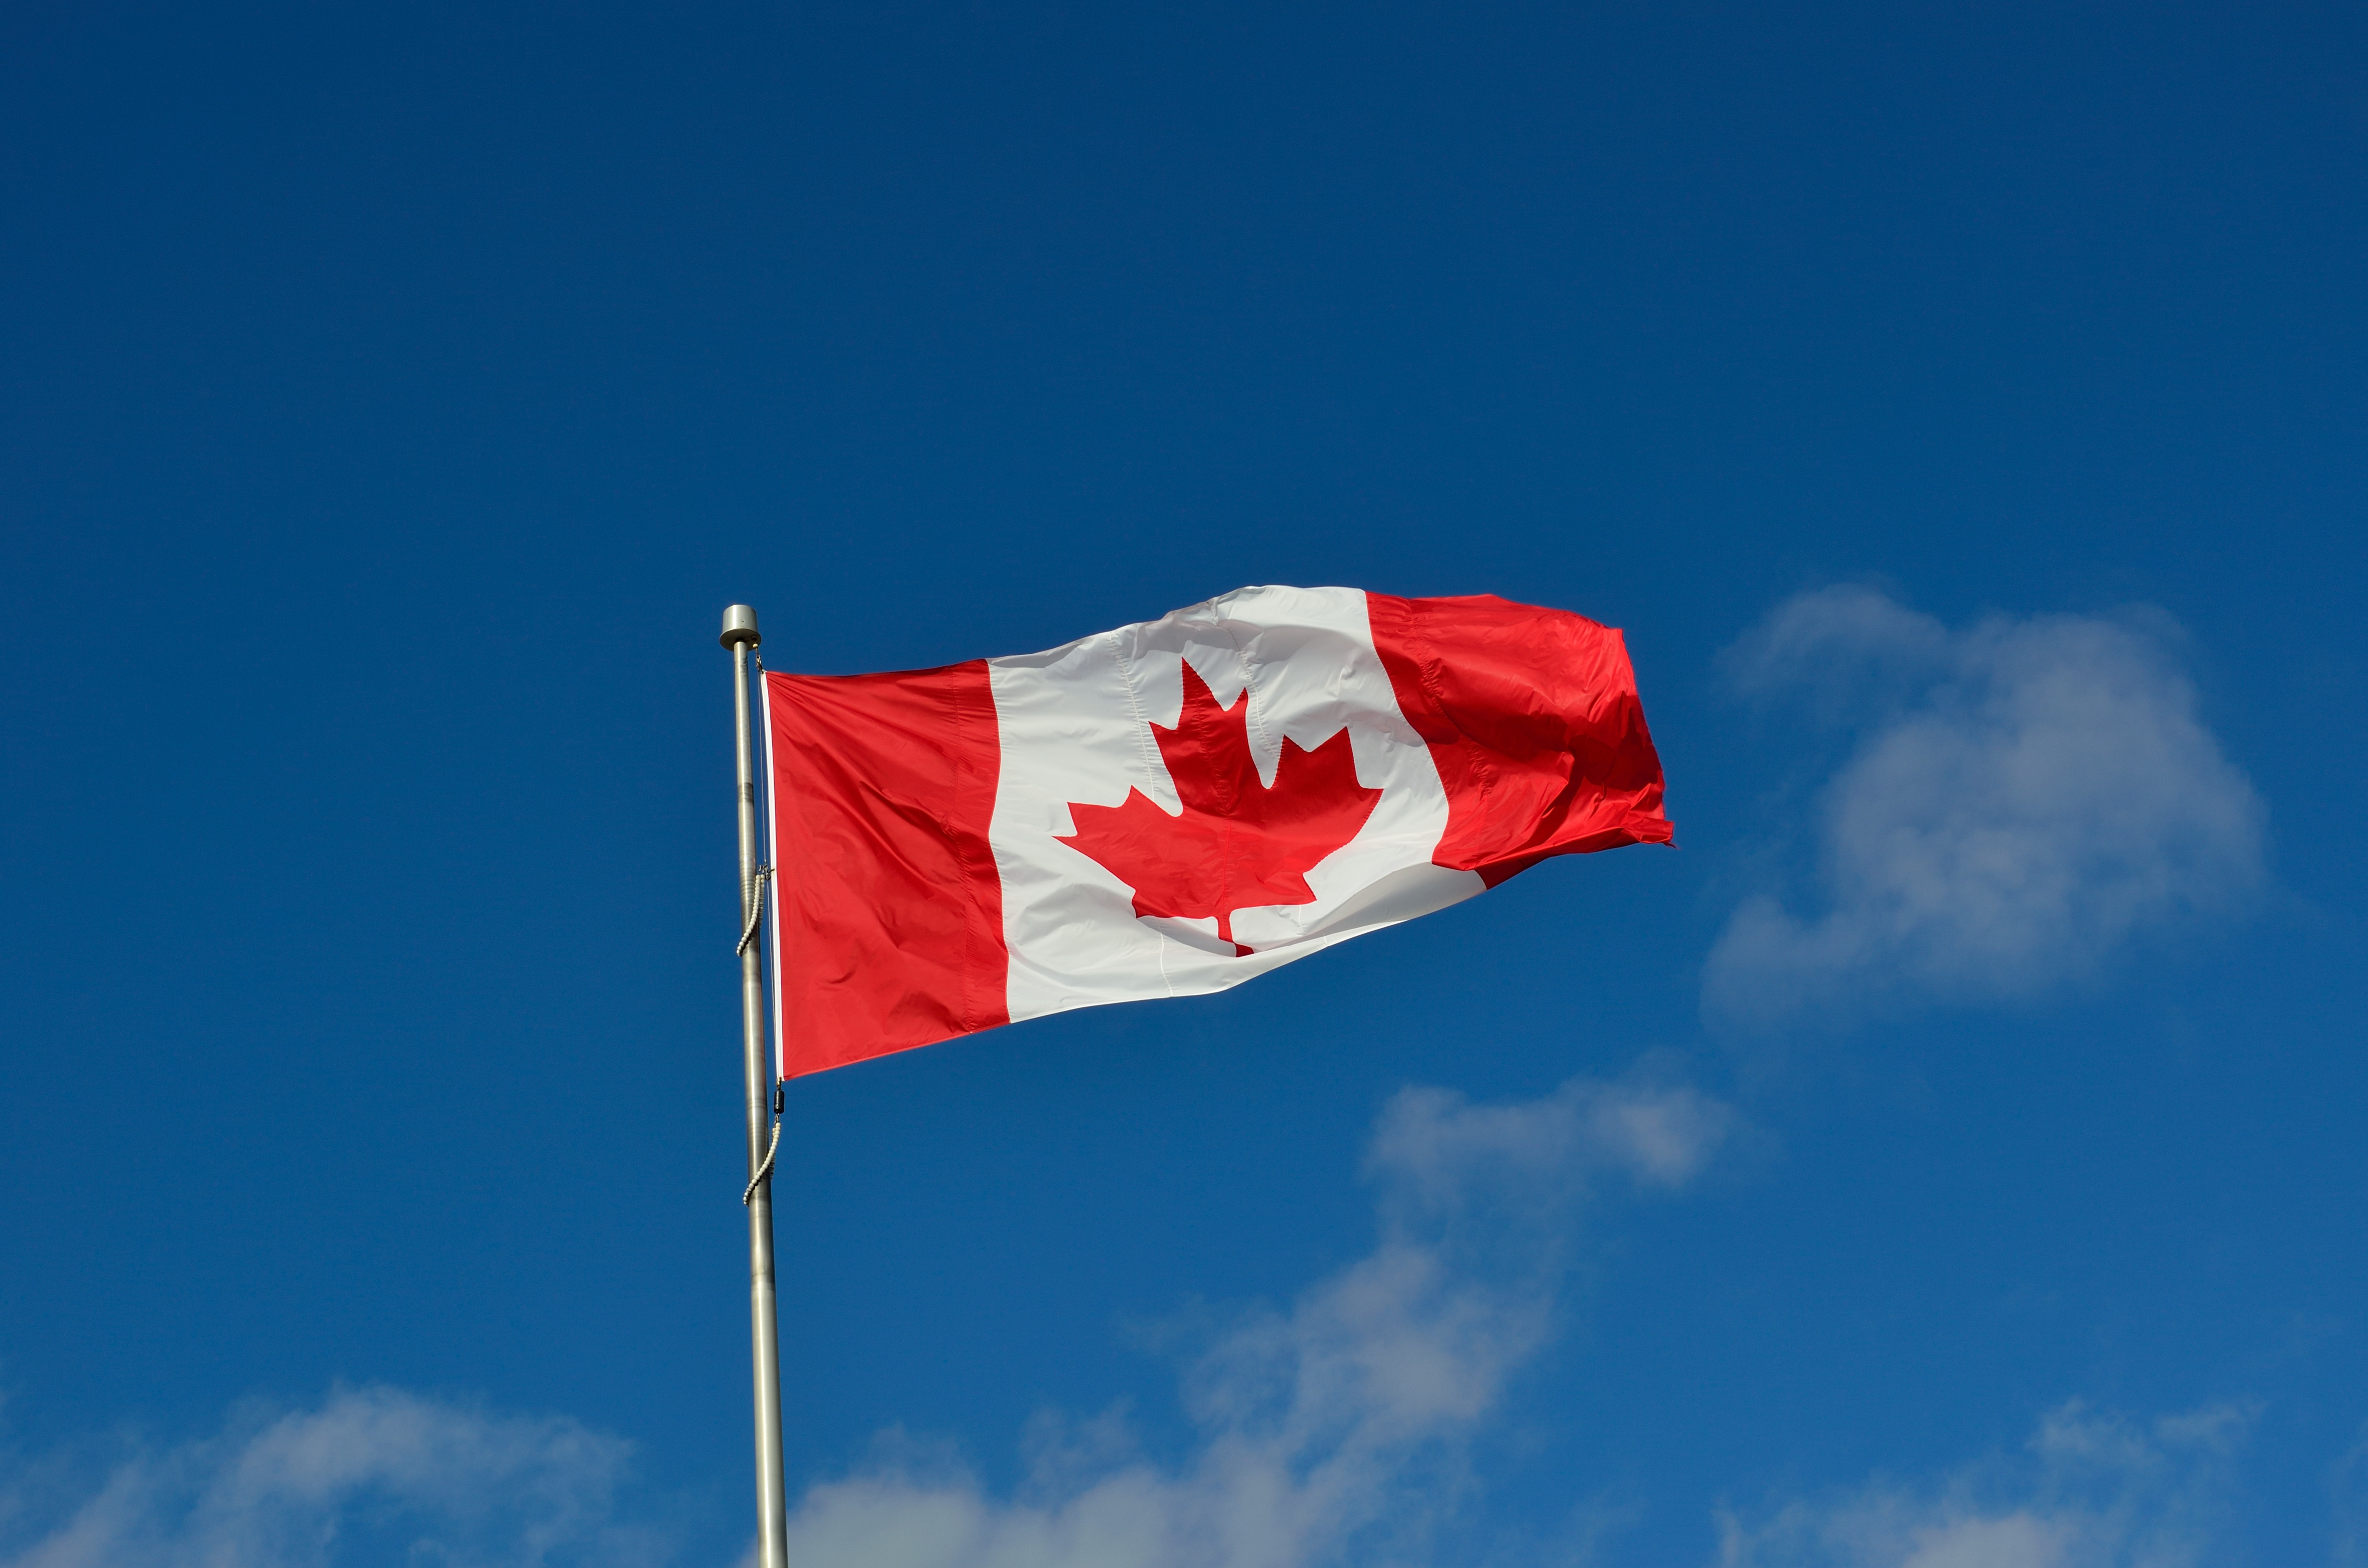
sky, wind, country, red, flag, blue, maple, canada, red flag, refugees, immigration, canadian flag, flag of the united states, atmosphere of earth